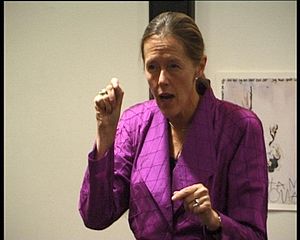
Dorte Futtrup
Dorte Futtrup. 2004
Dorte Futtrup. Værløse Kulturhus. 2004
Dorte Futtrup er en dansk fortæller. – formidler af den gamle mundtlige fortælletradition uden brug af bog eller manuskript.